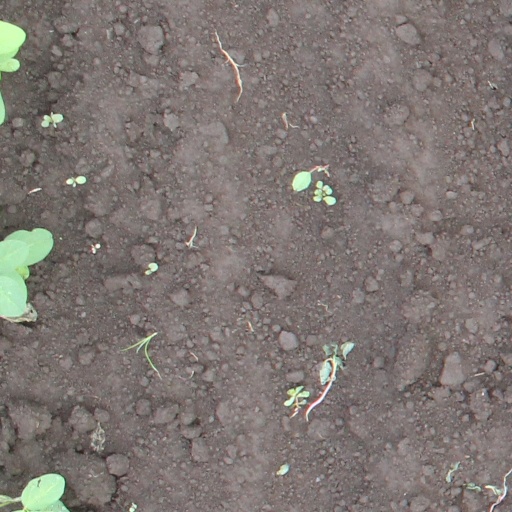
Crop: soybean